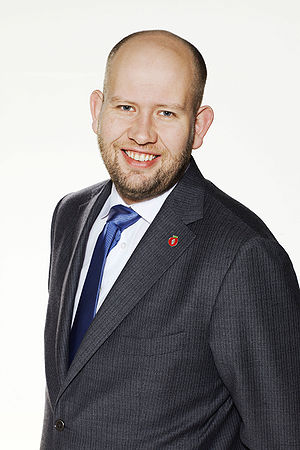
Tord Lien
Tord André Lien er en norsk politiker. Lien var minister for olie og energi i Erna Solbergs regering fra 16. oktober 2013 til 20. december 2016.